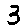
Label: 3